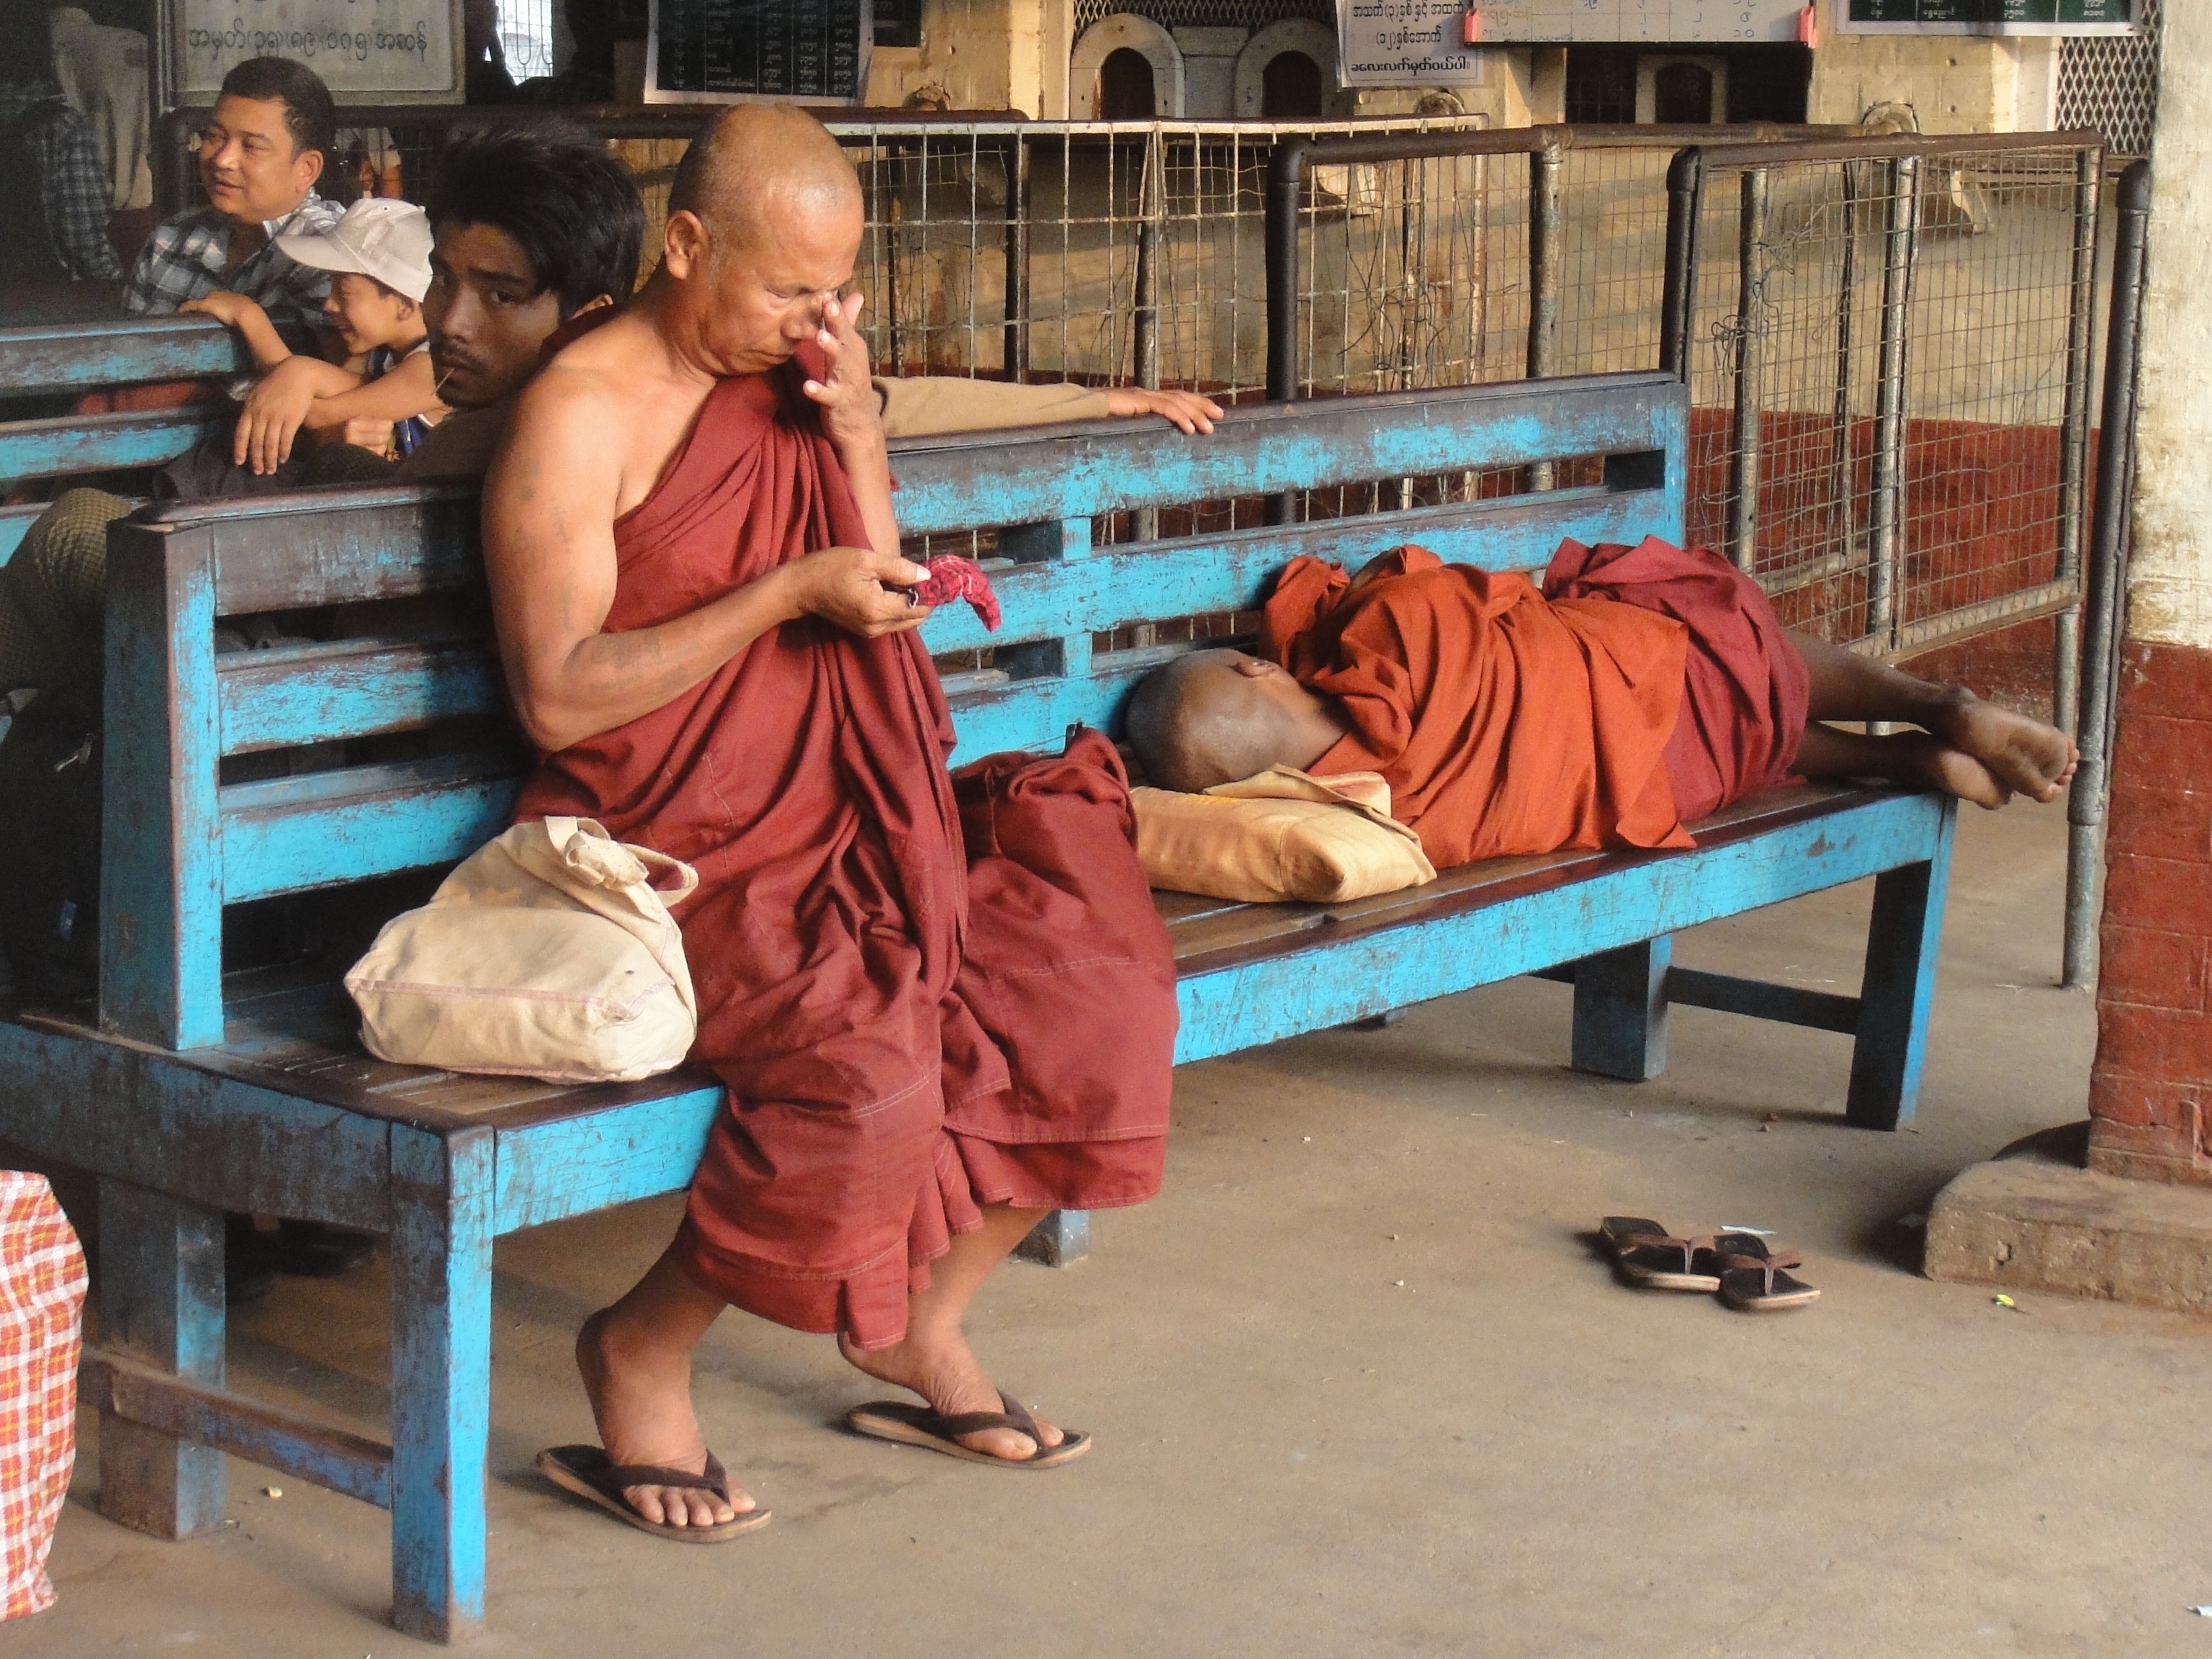
person, monk, buddhism, religion, child, sleep, bank, temple, faith, tired, myanmar, burma, faithful, human positions